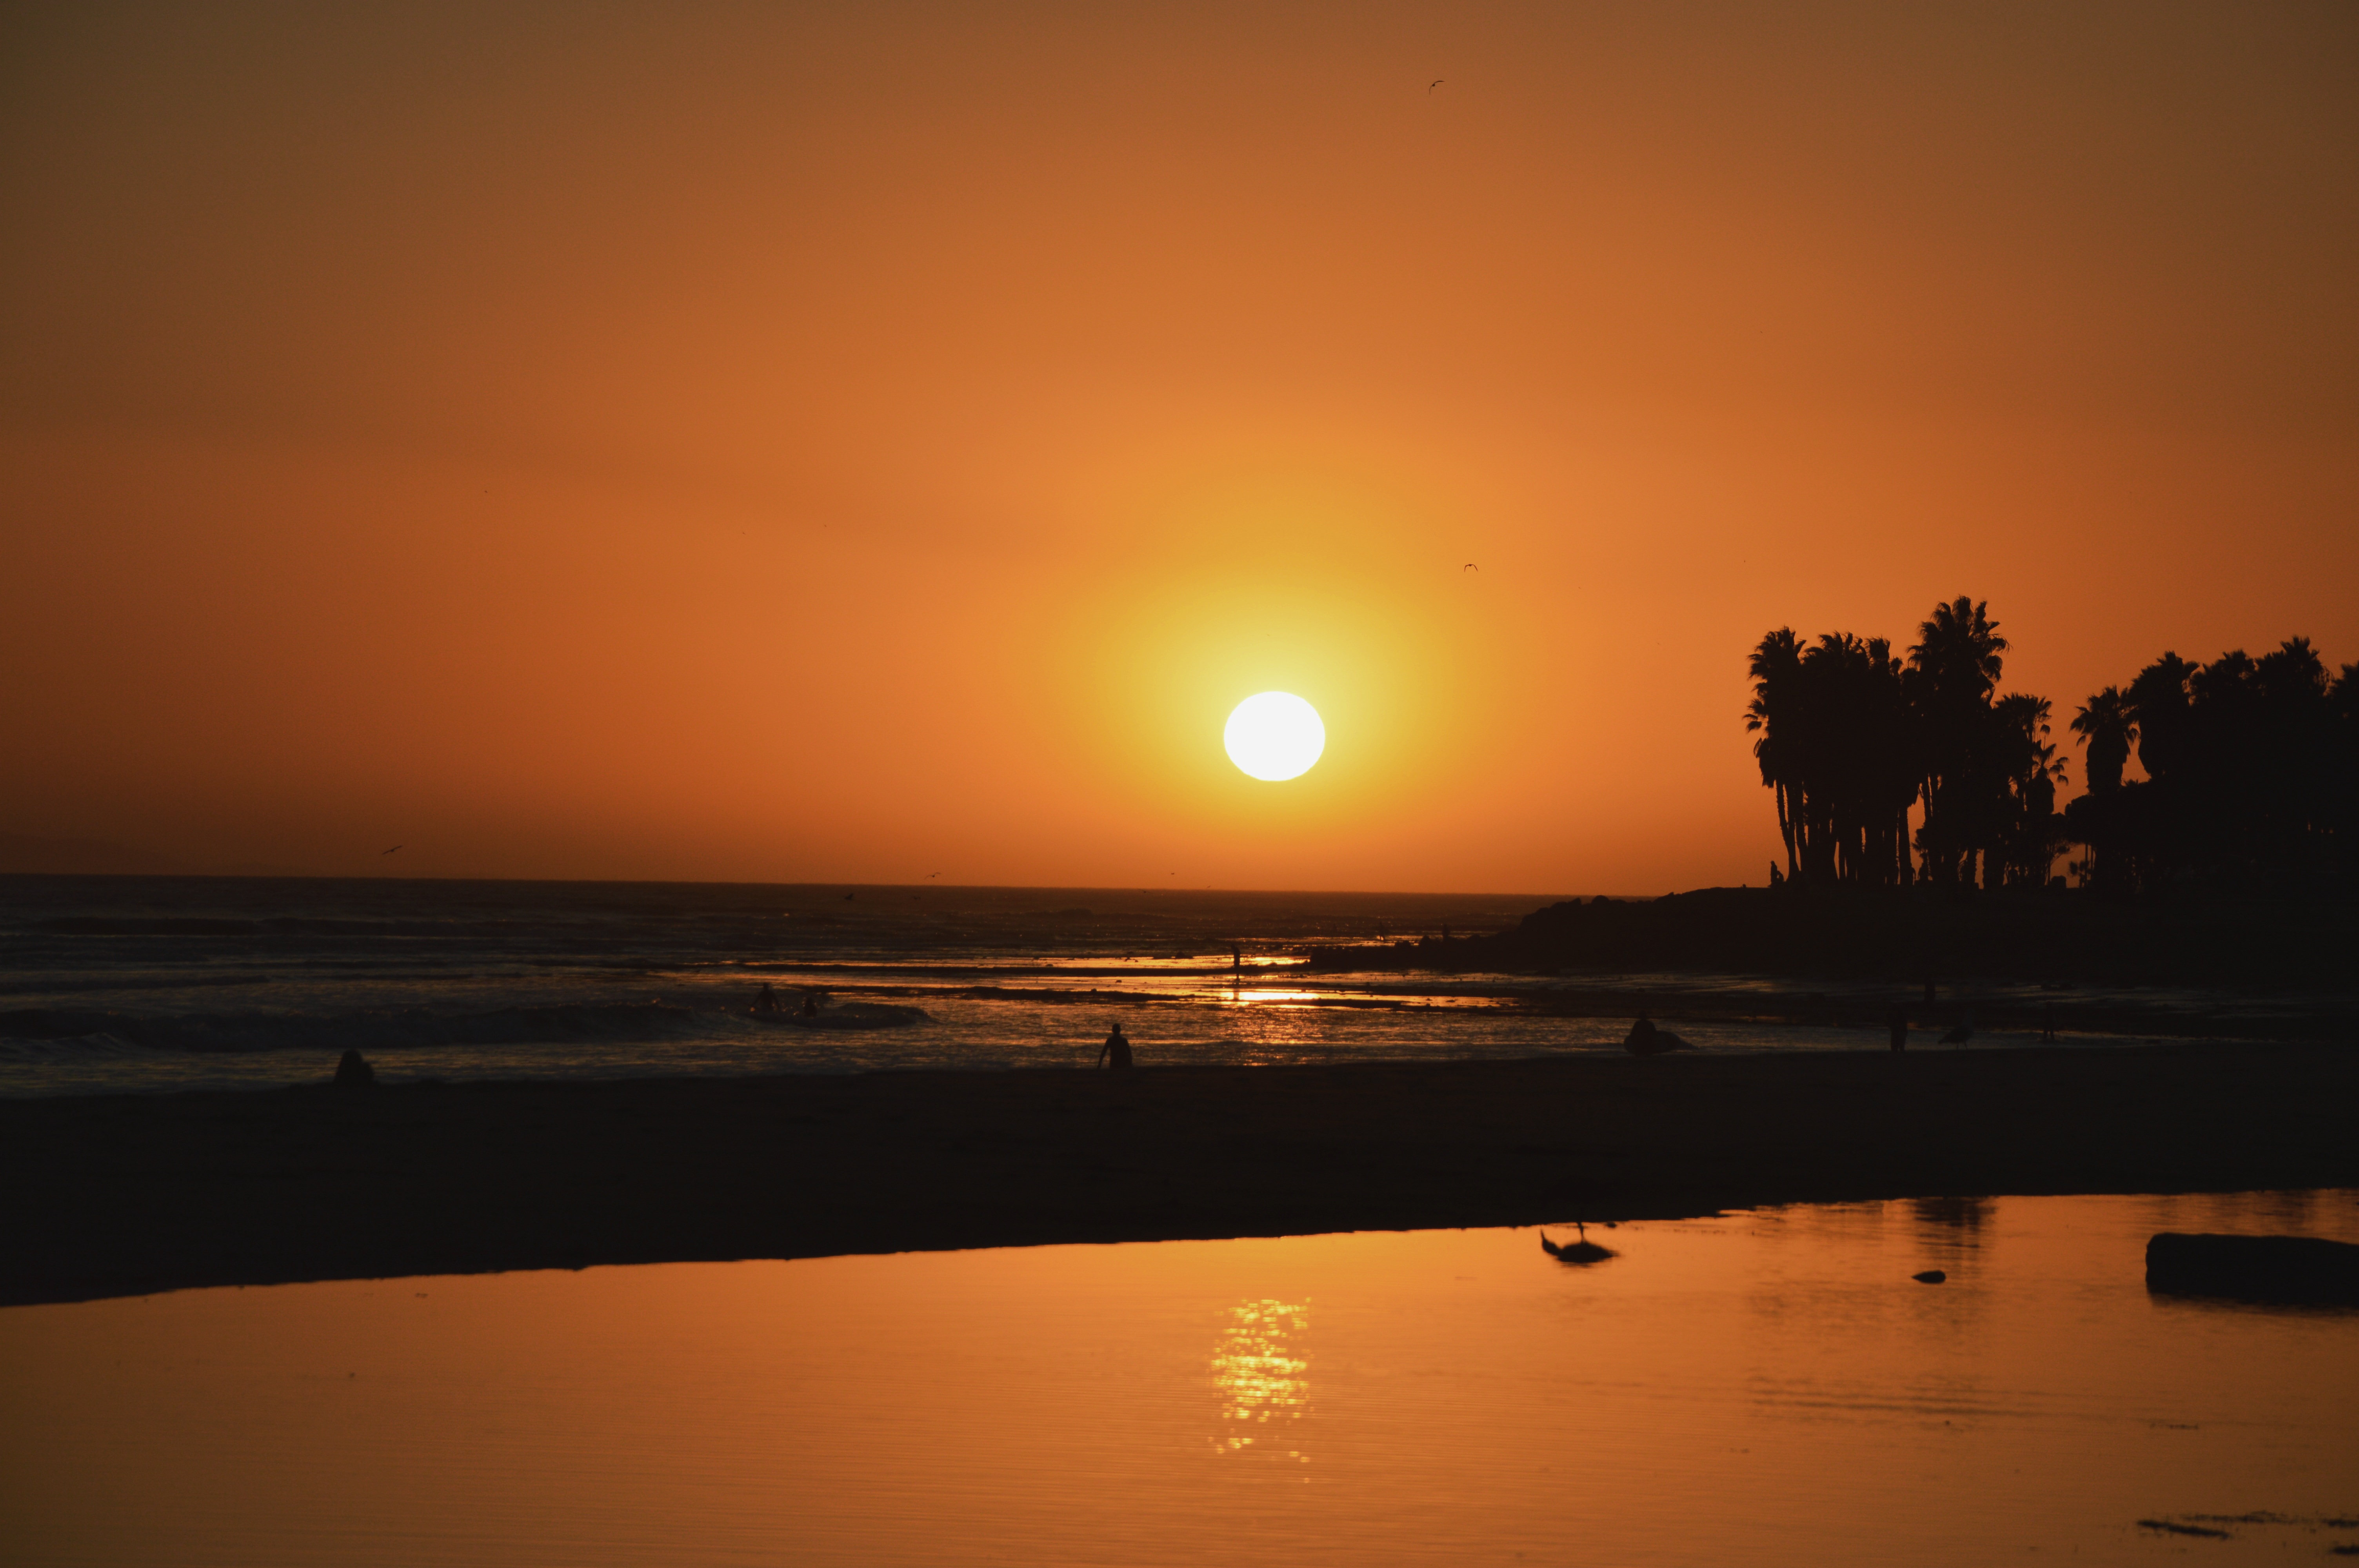
beach, sea, ocean, horizon, sun, sunrise, sunset, sunlight, morning, dawn, dusk, evening, reflection, holiday, california, afterglow